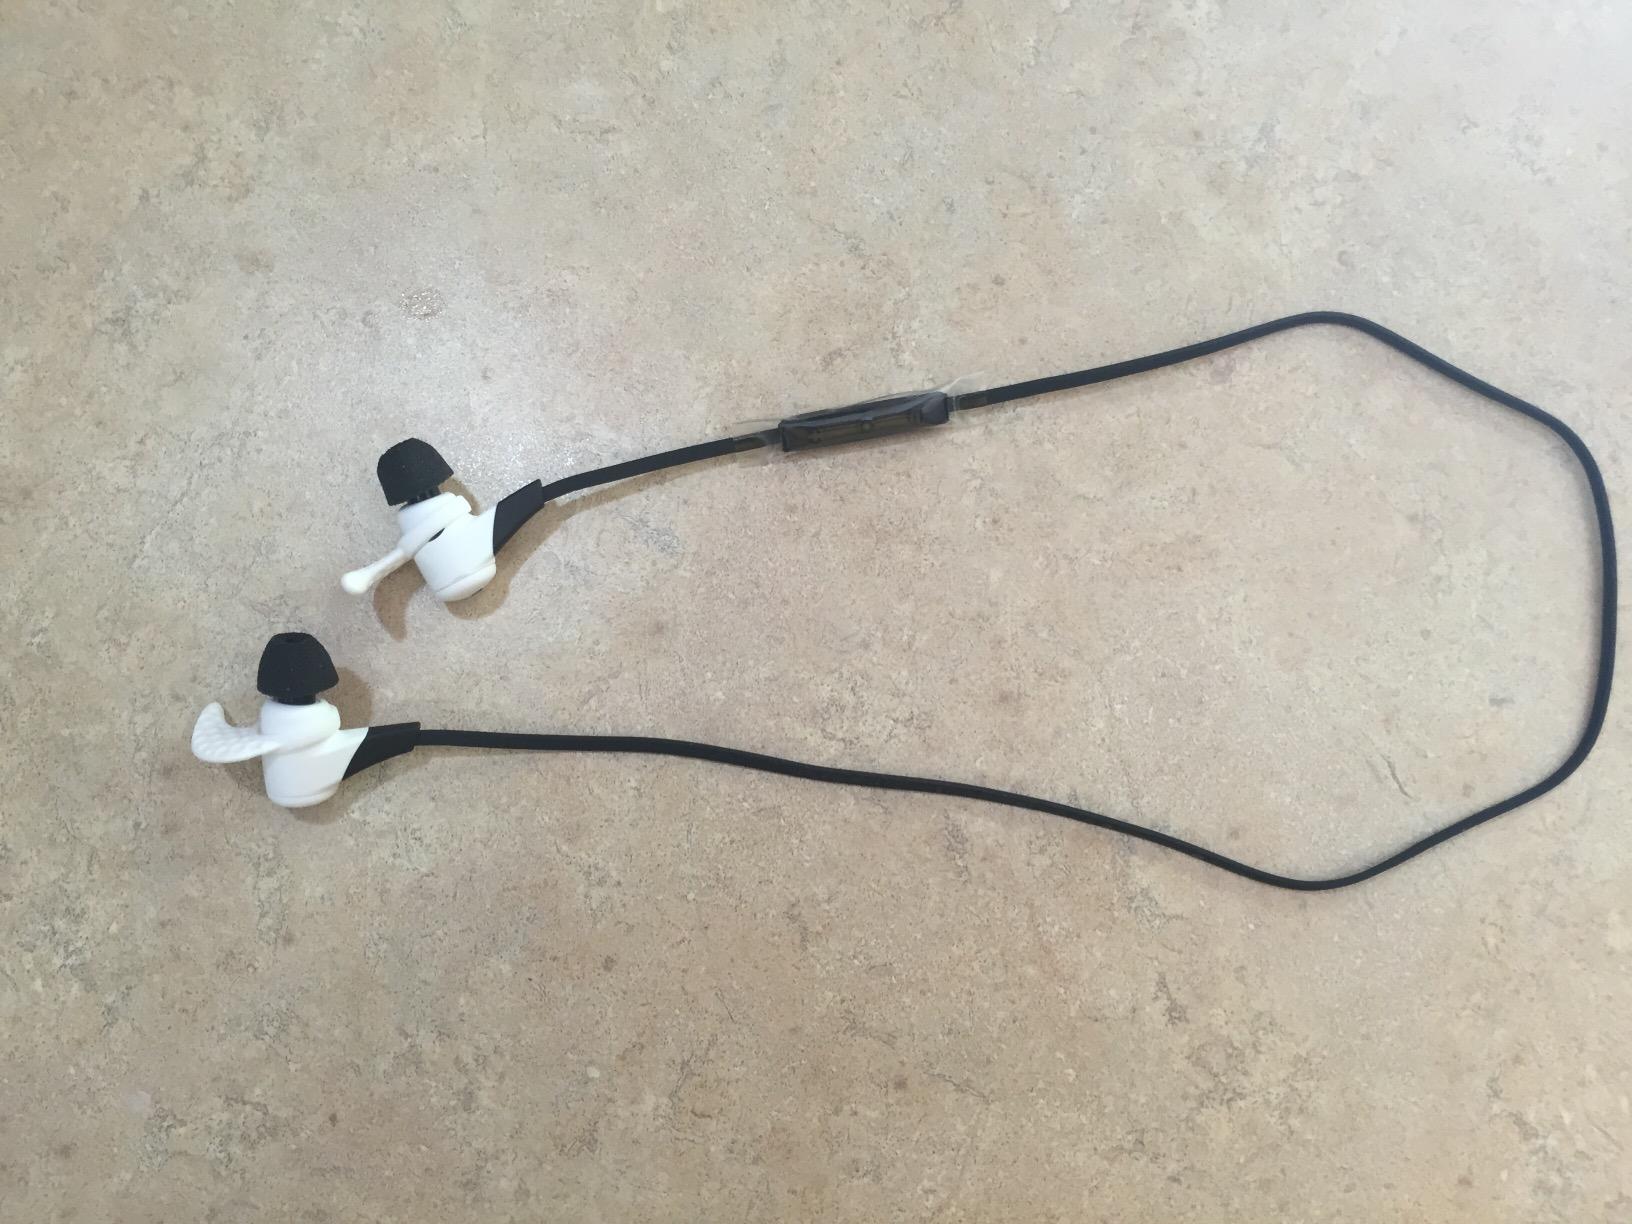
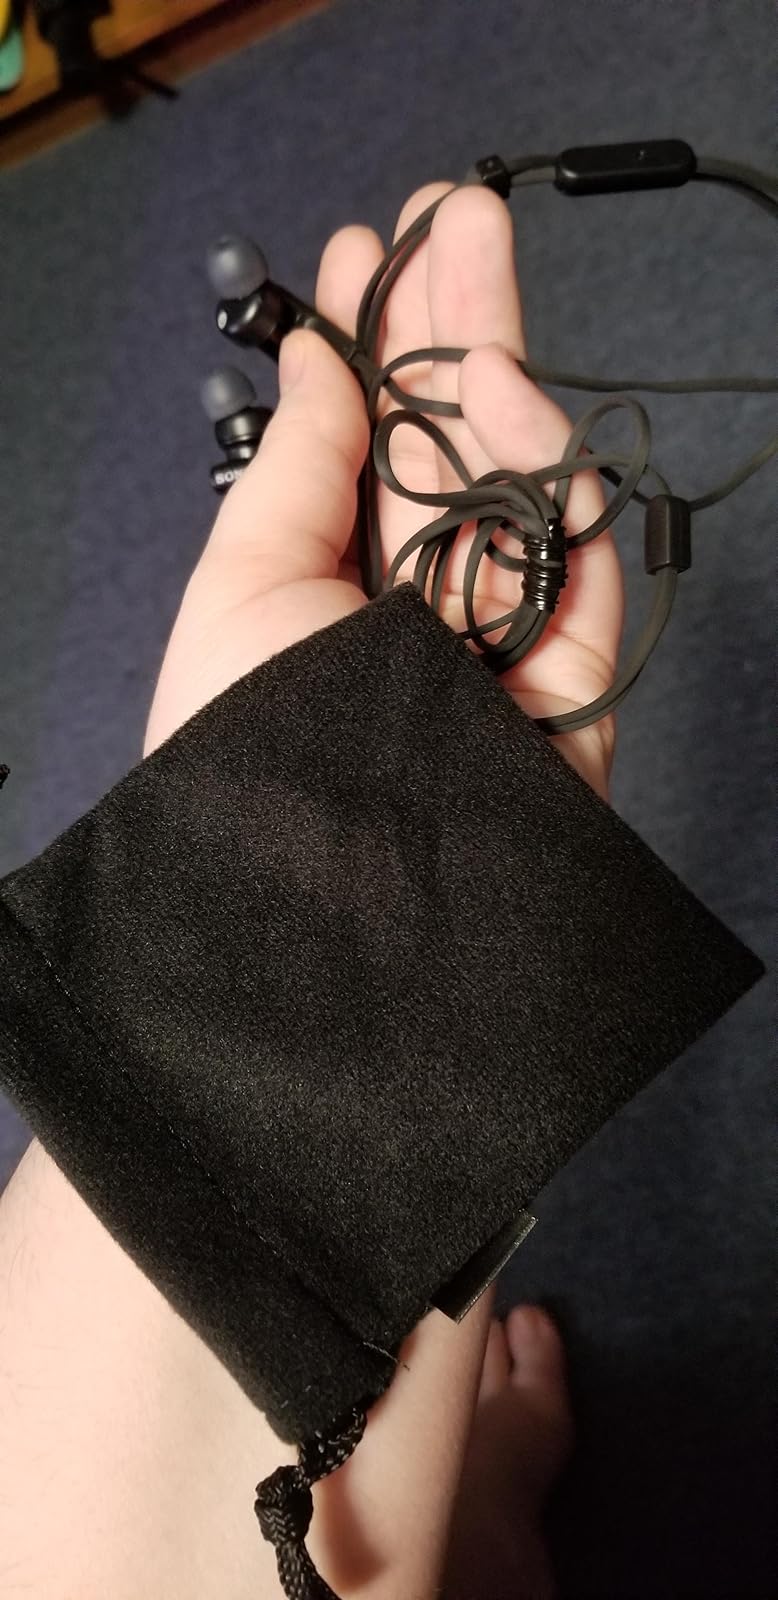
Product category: headphones
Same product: no